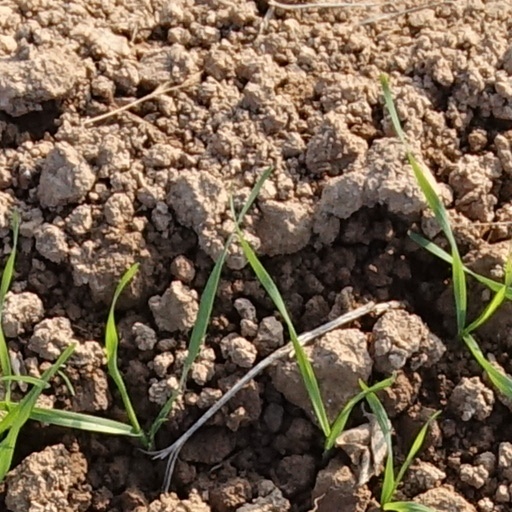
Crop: wheat